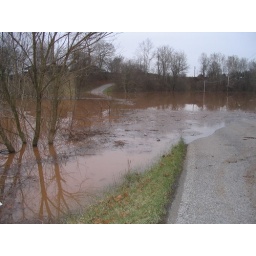
The dip in the road on the way to my dad's house